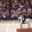
Label: horse